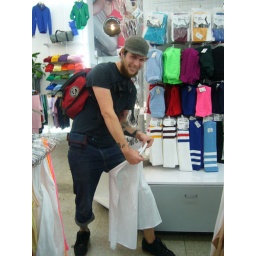
someone in a white dress + trying something on in a fitting room